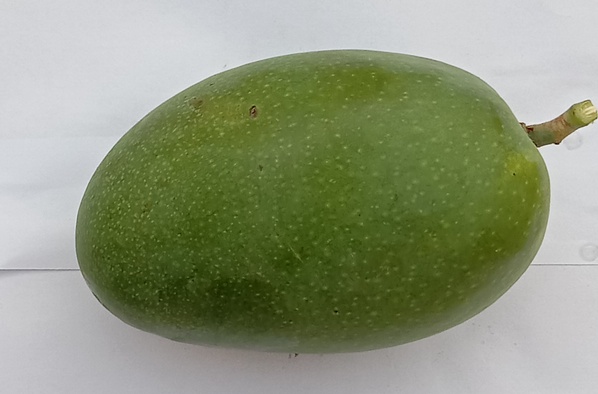
Mango variety: Dosehri